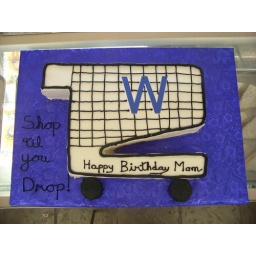
A double layer 1/2 sheet yellow cake covered in white buttercream icing carved and decorated like a shopping cart